Carlsbad Caverns National Park

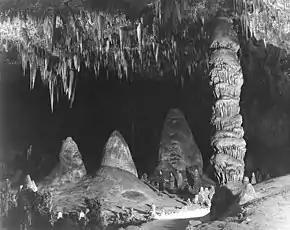
Rock of Ages in the Big Room, c. 1941; photo by Ansel Adams

Some of the following rooms are not open to the public because of inaccessibility and safety issues.